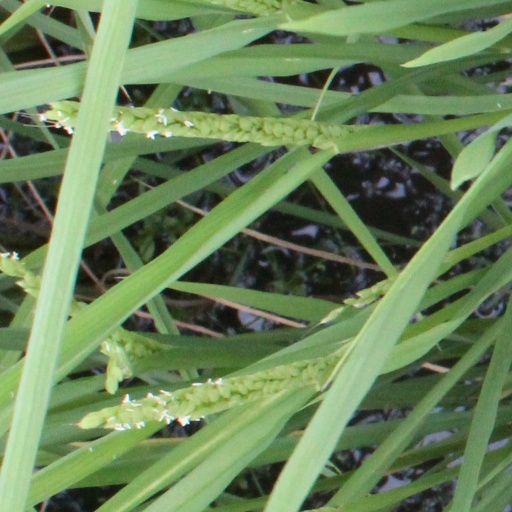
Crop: rice